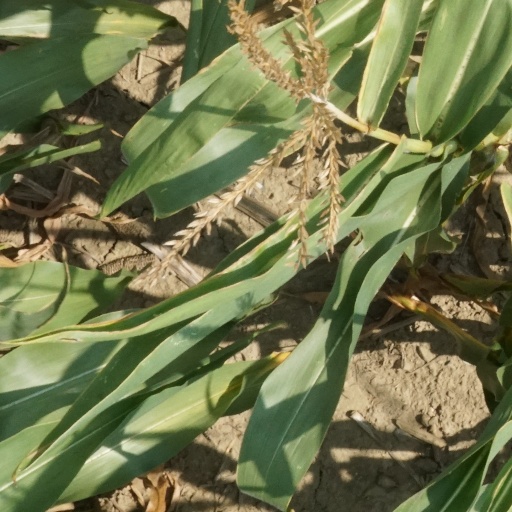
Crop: maize; corn